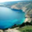
Label: sea